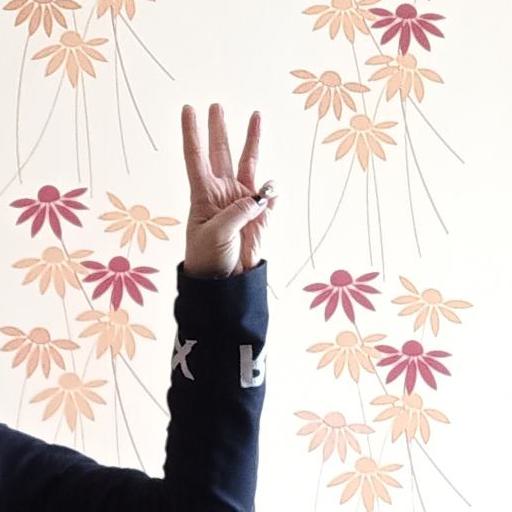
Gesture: three